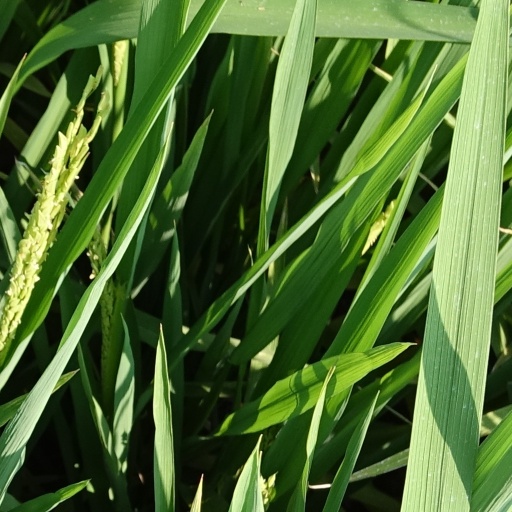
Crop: rice